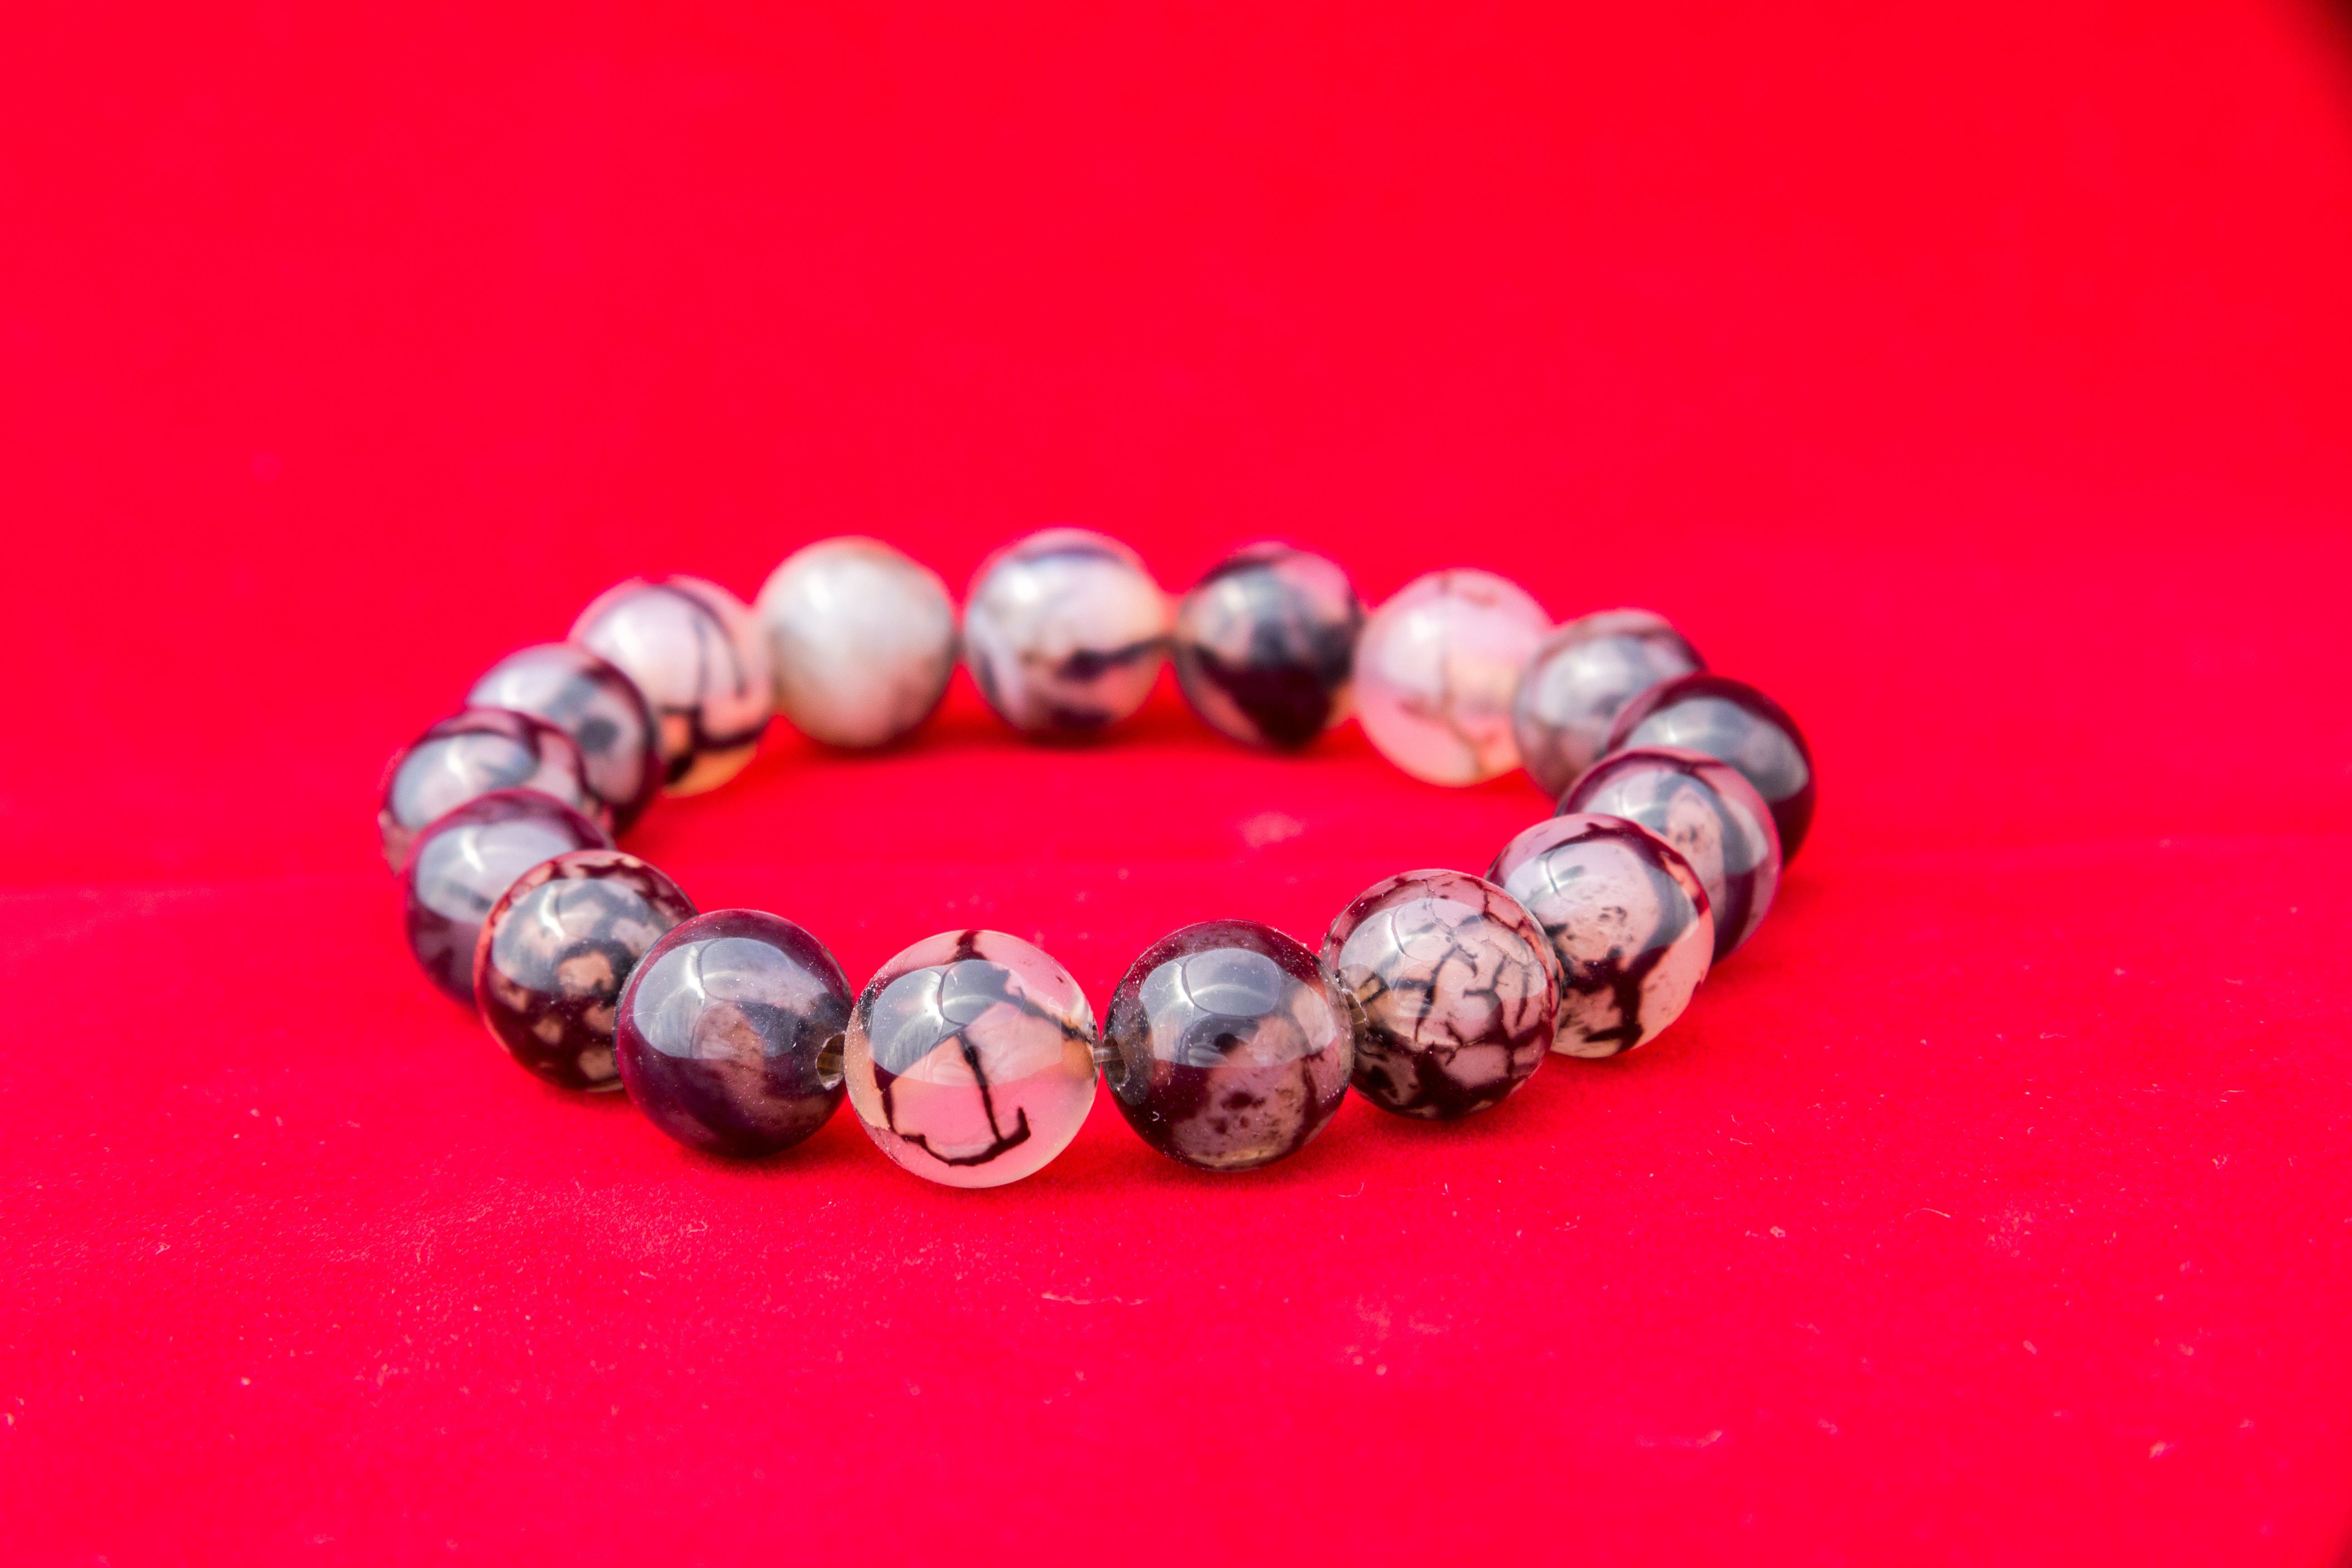
red, bead, ornament, bracelet, jewellery, gemstone, red background, fashion accessory, cracks in the stone, stone bracelet, patterns on the stone